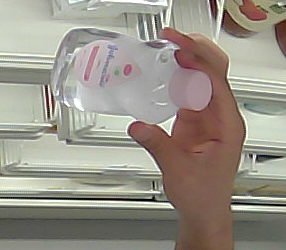
Product: johnson_baby